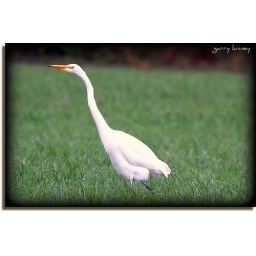
this great white egret is sitting in the middle of a large field.